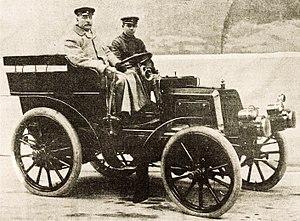
Pinson, sur Panhard 16 hp M4I 4.4L. - victoire à la Coupe-Challenge Chauchard 1900 de l'A.V.C.N.A (3 partants de l'A.V.C.N.A, ou Coupe de Nice, en ouverture de la semaine de Nice, le 4 février) - La Vie au Grand Air 18 février 1900, p.289
Le premier Grand Prix automobile a été le Grand Prix de France en 1906 qui s'est tenu sur circuit, mais les premières compétitions automobiles ont débuté à partir de 1894.
Panhard & Levassor est un constructeur automobile français dont l'activité civile a été arrêtée en 1967, après sa reprise par Citroën. L'entreprise, rachetée en 2012 par Renault Trucks Defense, est devenue sous le nom de Panhard Defense constructeur de véhicules militaires, essentiellement des blindés légers 4 × 4, produits en France dans deux usines à Marolles-en-Hurepoix et Saint-Germain-Laval.